Welcome 2 Ibiza

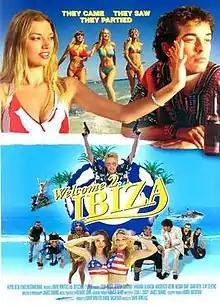

Welcome 2 Ibiza is a 2002 American action comedy film directed by David Winters and starring Mariano Alameda, Mackenzie Astin, Gary Busey, and Athena Cansino. The screenplay concerns a young American girl who inherits a rundown bar and then gets involved in a hostage rescue drama. The film was shot on location on the Spanish island of Ibiza. The film was released in Spain and Thailand.